Aerocancun

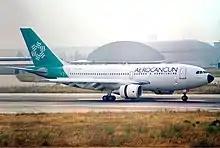
An Aerocancun Airbus A310-300 landing at Lisbon Airport in 1991

Aerocancun was based in Cancún, Quintana Roo, and operated charter flights to cities in the U.S. and Canada, including Miami, New Orleans, New York City, Oakland, Boston, Pittsburgh, Calgary and Edmonton. Aerocancun also operated flights to Europe, but these were canceled in 1994 due to financial problems caused by an economic recession. During 1994 and 1995, the airline concentrated on the South American market. Aerocancun was owned by Mexican hoteliers and the Spanish airline Oasis. When the Oasis group collapsed at the end of 1996, Aerocancun filed for bankruptcy.